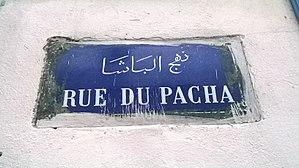
La médina de Tunis مدينة تونس العتيقة
La mosquée Sidi Bou Hadid est une mosquée tunisienne située au nord de la médina de Tunis.
La médersa Bir Lahjar est l'une des médersas de la médina de Tunis. Elle est édifiée sous le règne du bey husseinite Ali Iᵉʳ Pacha.